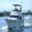
Label: ship